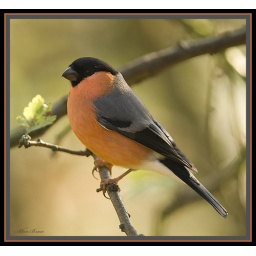
A male bullfinch sitting proudly in the tree.